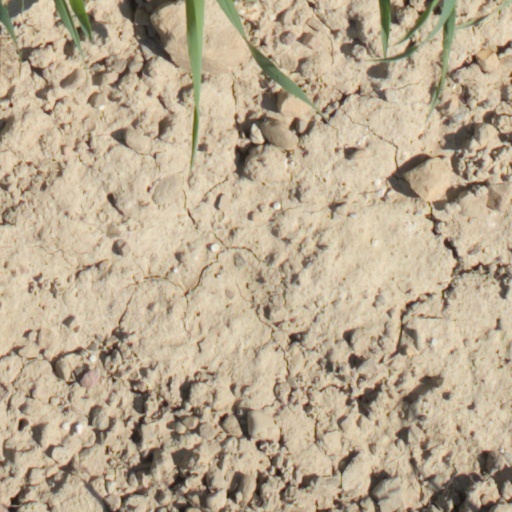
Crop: wheat